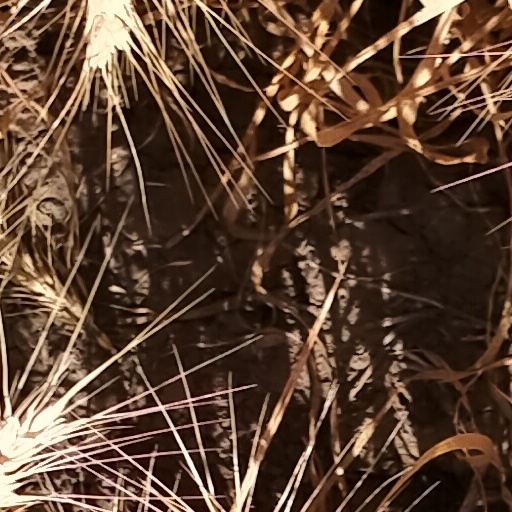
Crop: wheat